Final Fantasy Tactics

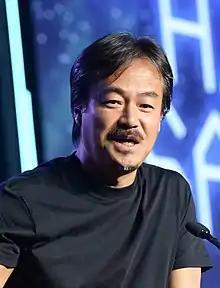
A man speaking into a microphone.

"Tactics" was conceived in 1993 by "Final Fantasy" series creator Hironobu Sakaguchi, who is a fan of the tactical role-playing genre. Due to his heavy involvement with the mainline series, he was unable to realize it at the time. Production finally began at the end of 1995 under Yasumi Matsuno, who until that year had worked at Quest Corporation on the "Ogre Battle" series, resigning once work was completed on "" and bringing several of its staff over to Square. During this period, Square had broken its long-standing development partnership with Nintendo and moved their game projects over to Sony's PlayStation.